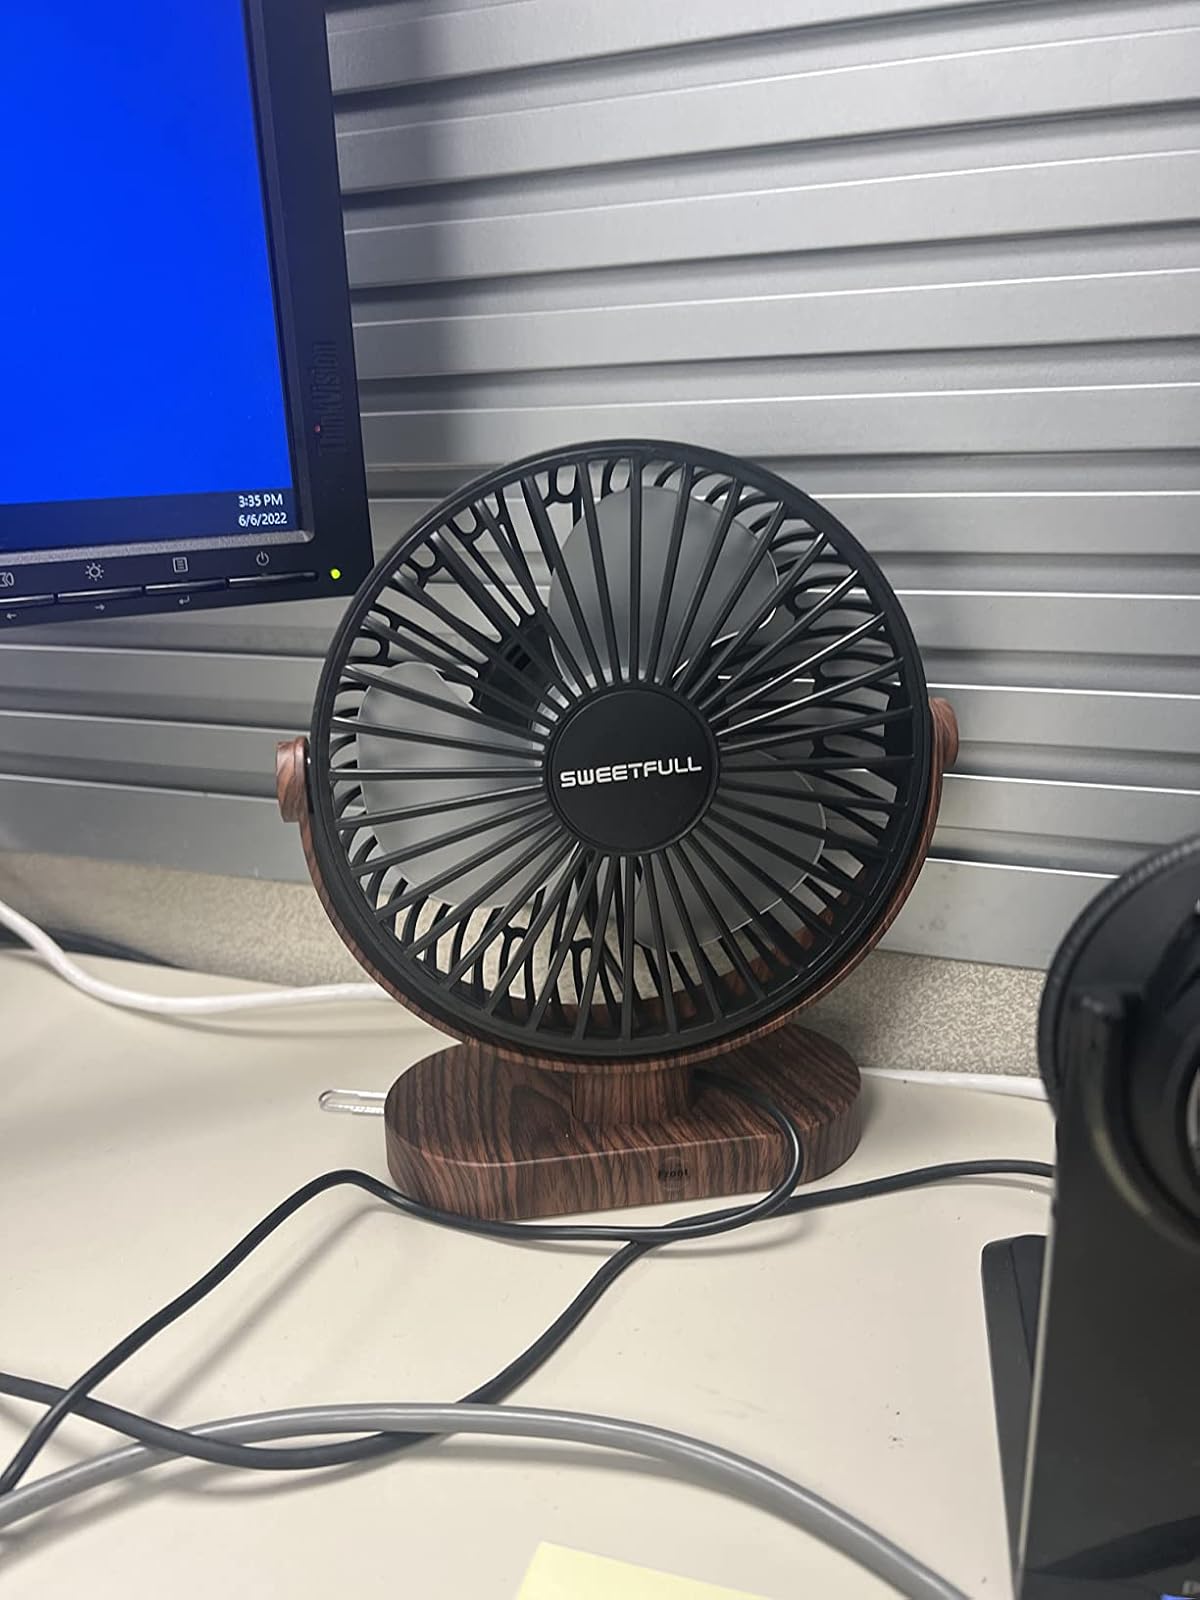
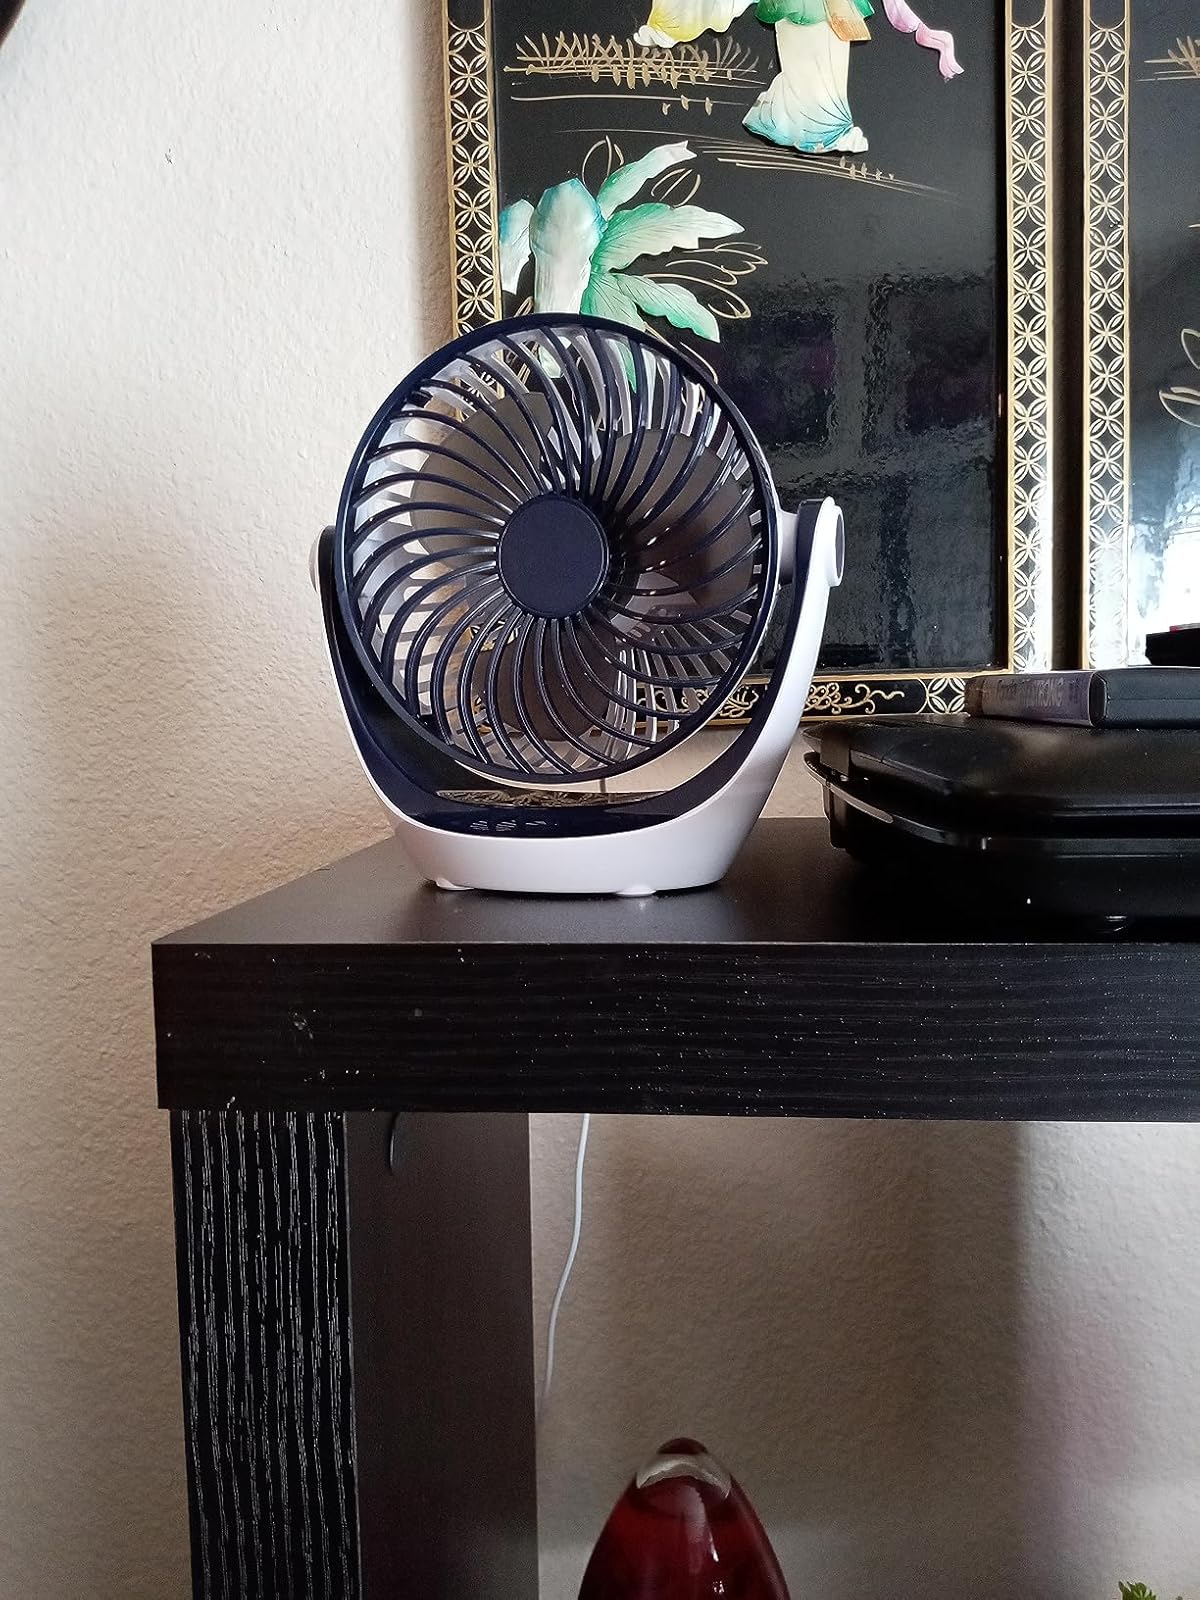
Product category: fan
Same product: no